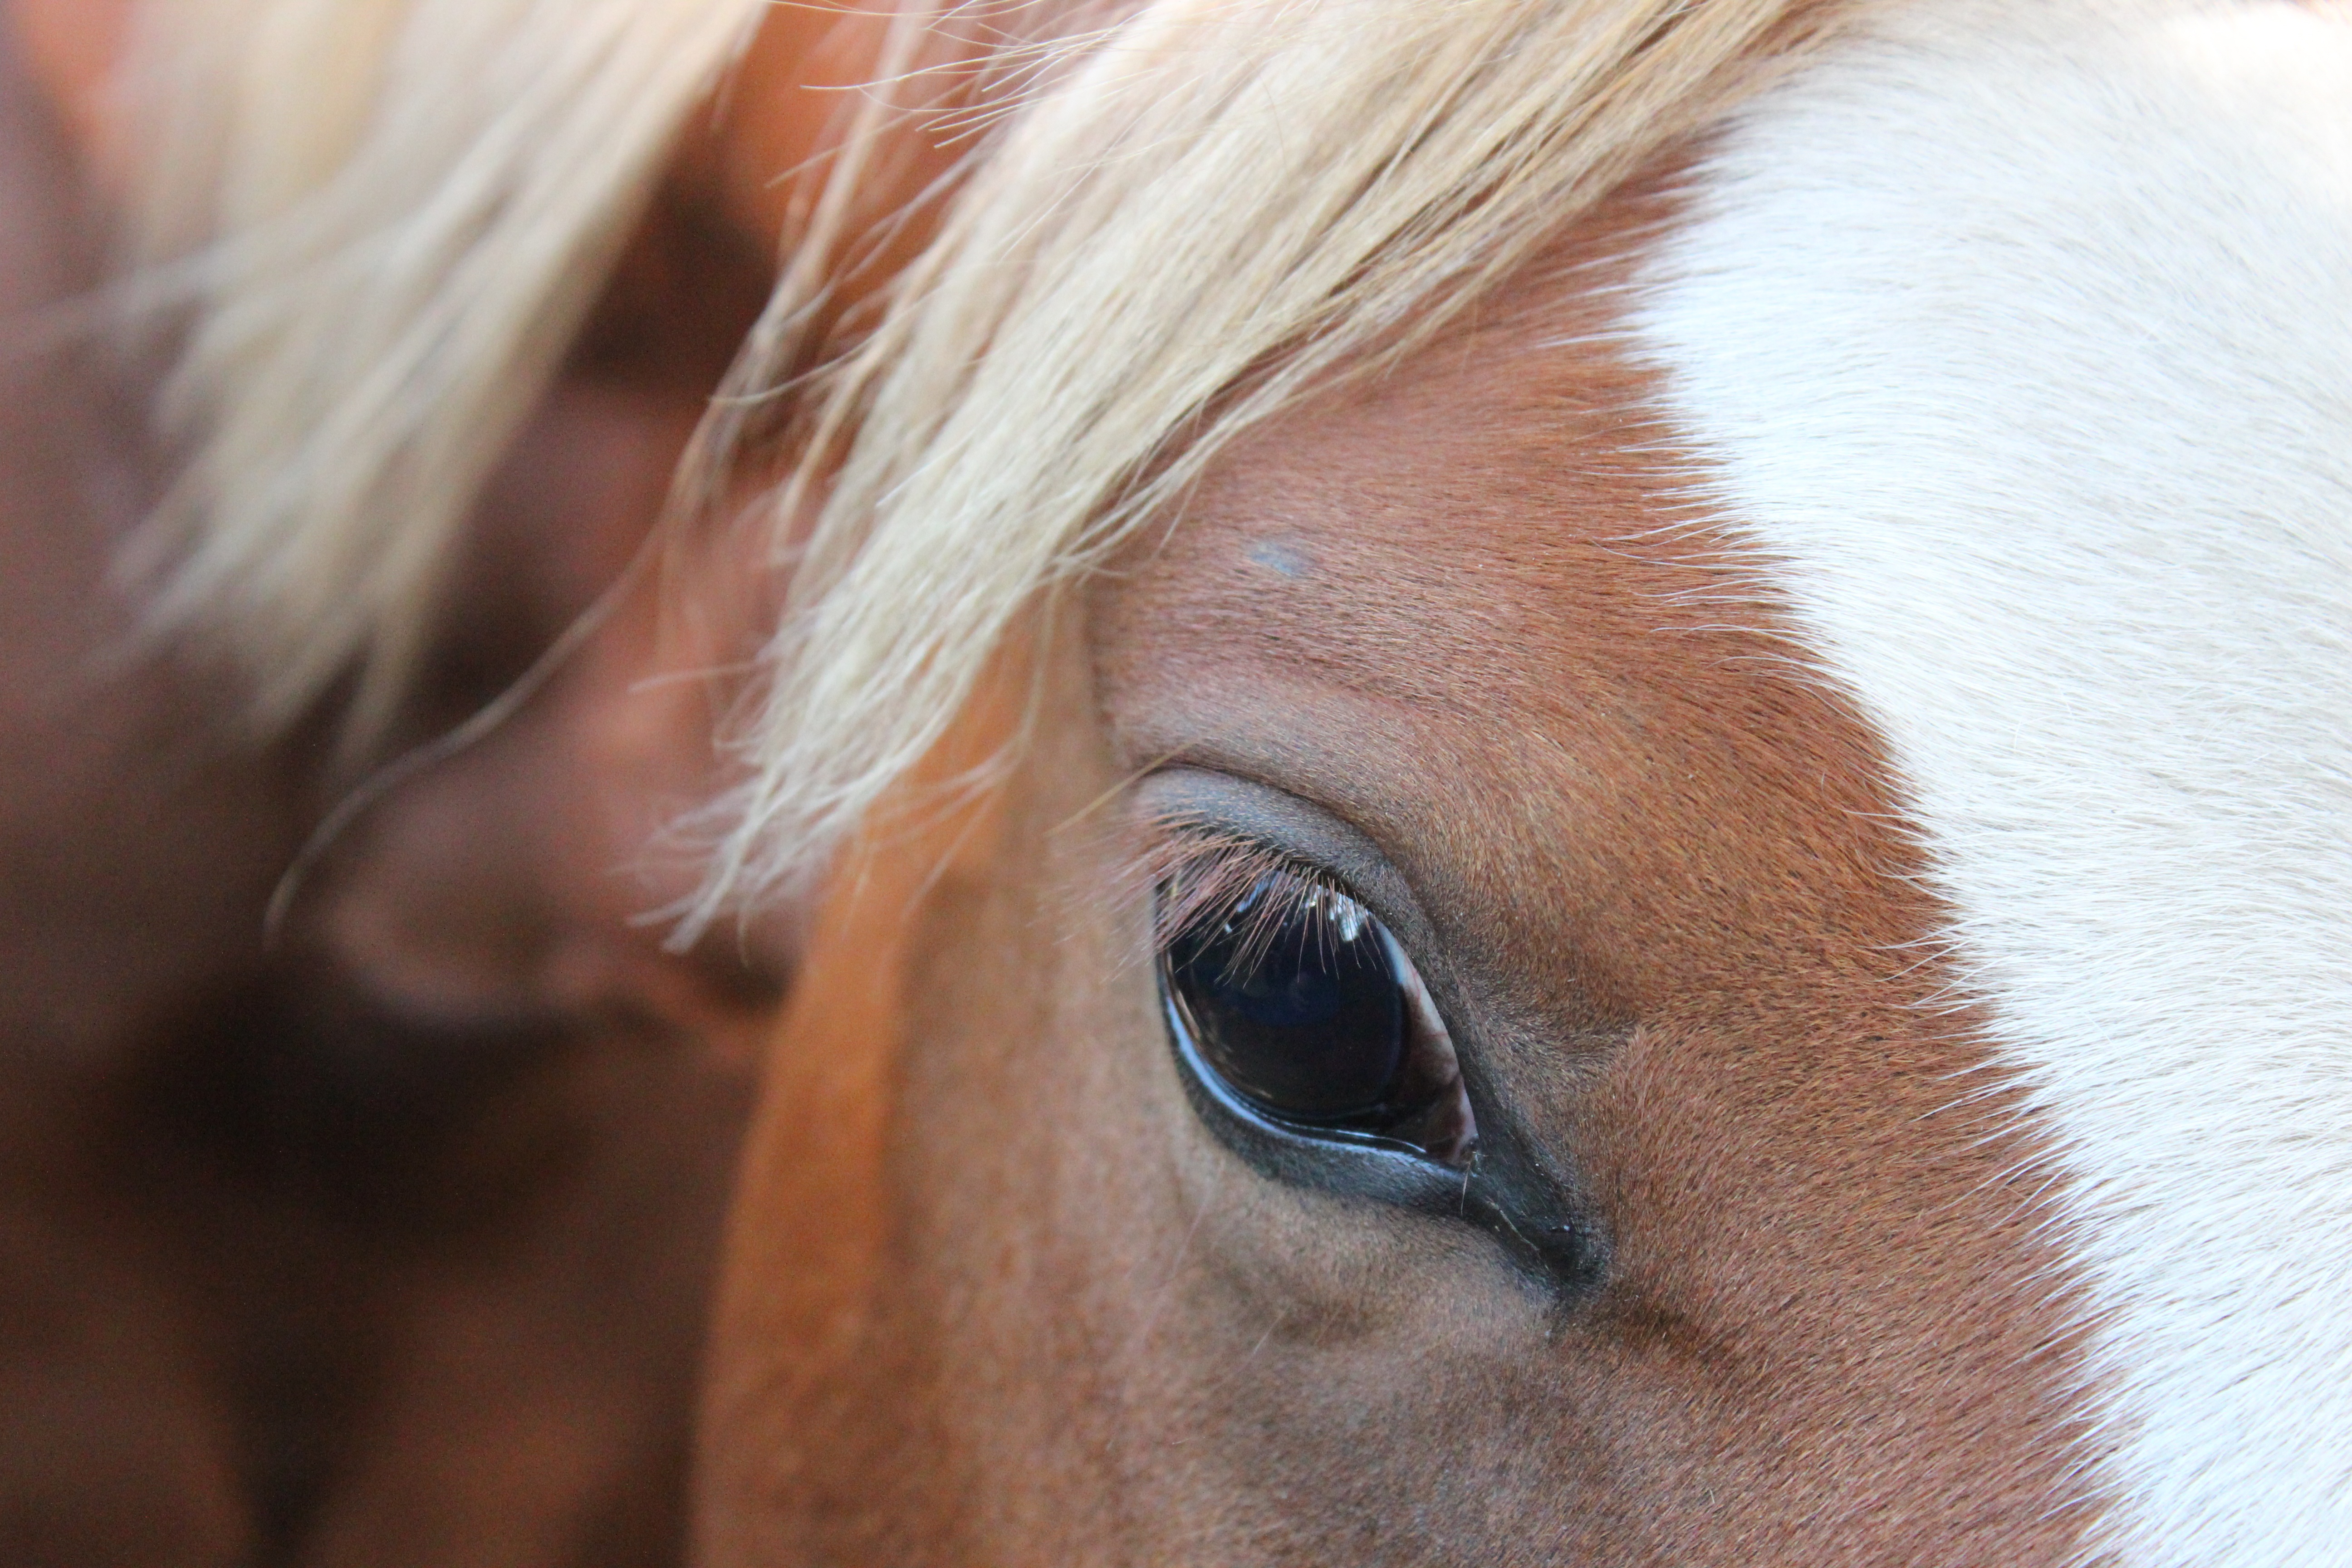
animal, horse, brown, mammal, stallion, mane, ear, close up, human body, nose, pony, eye, head, skin, blaze, organ, foal, horse head, german reitponny, horse like mammal, mustang horse